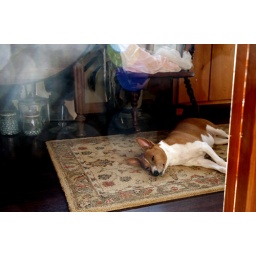
shooting into the sun. sleeping softly. the cropped version. more sleeping dog below